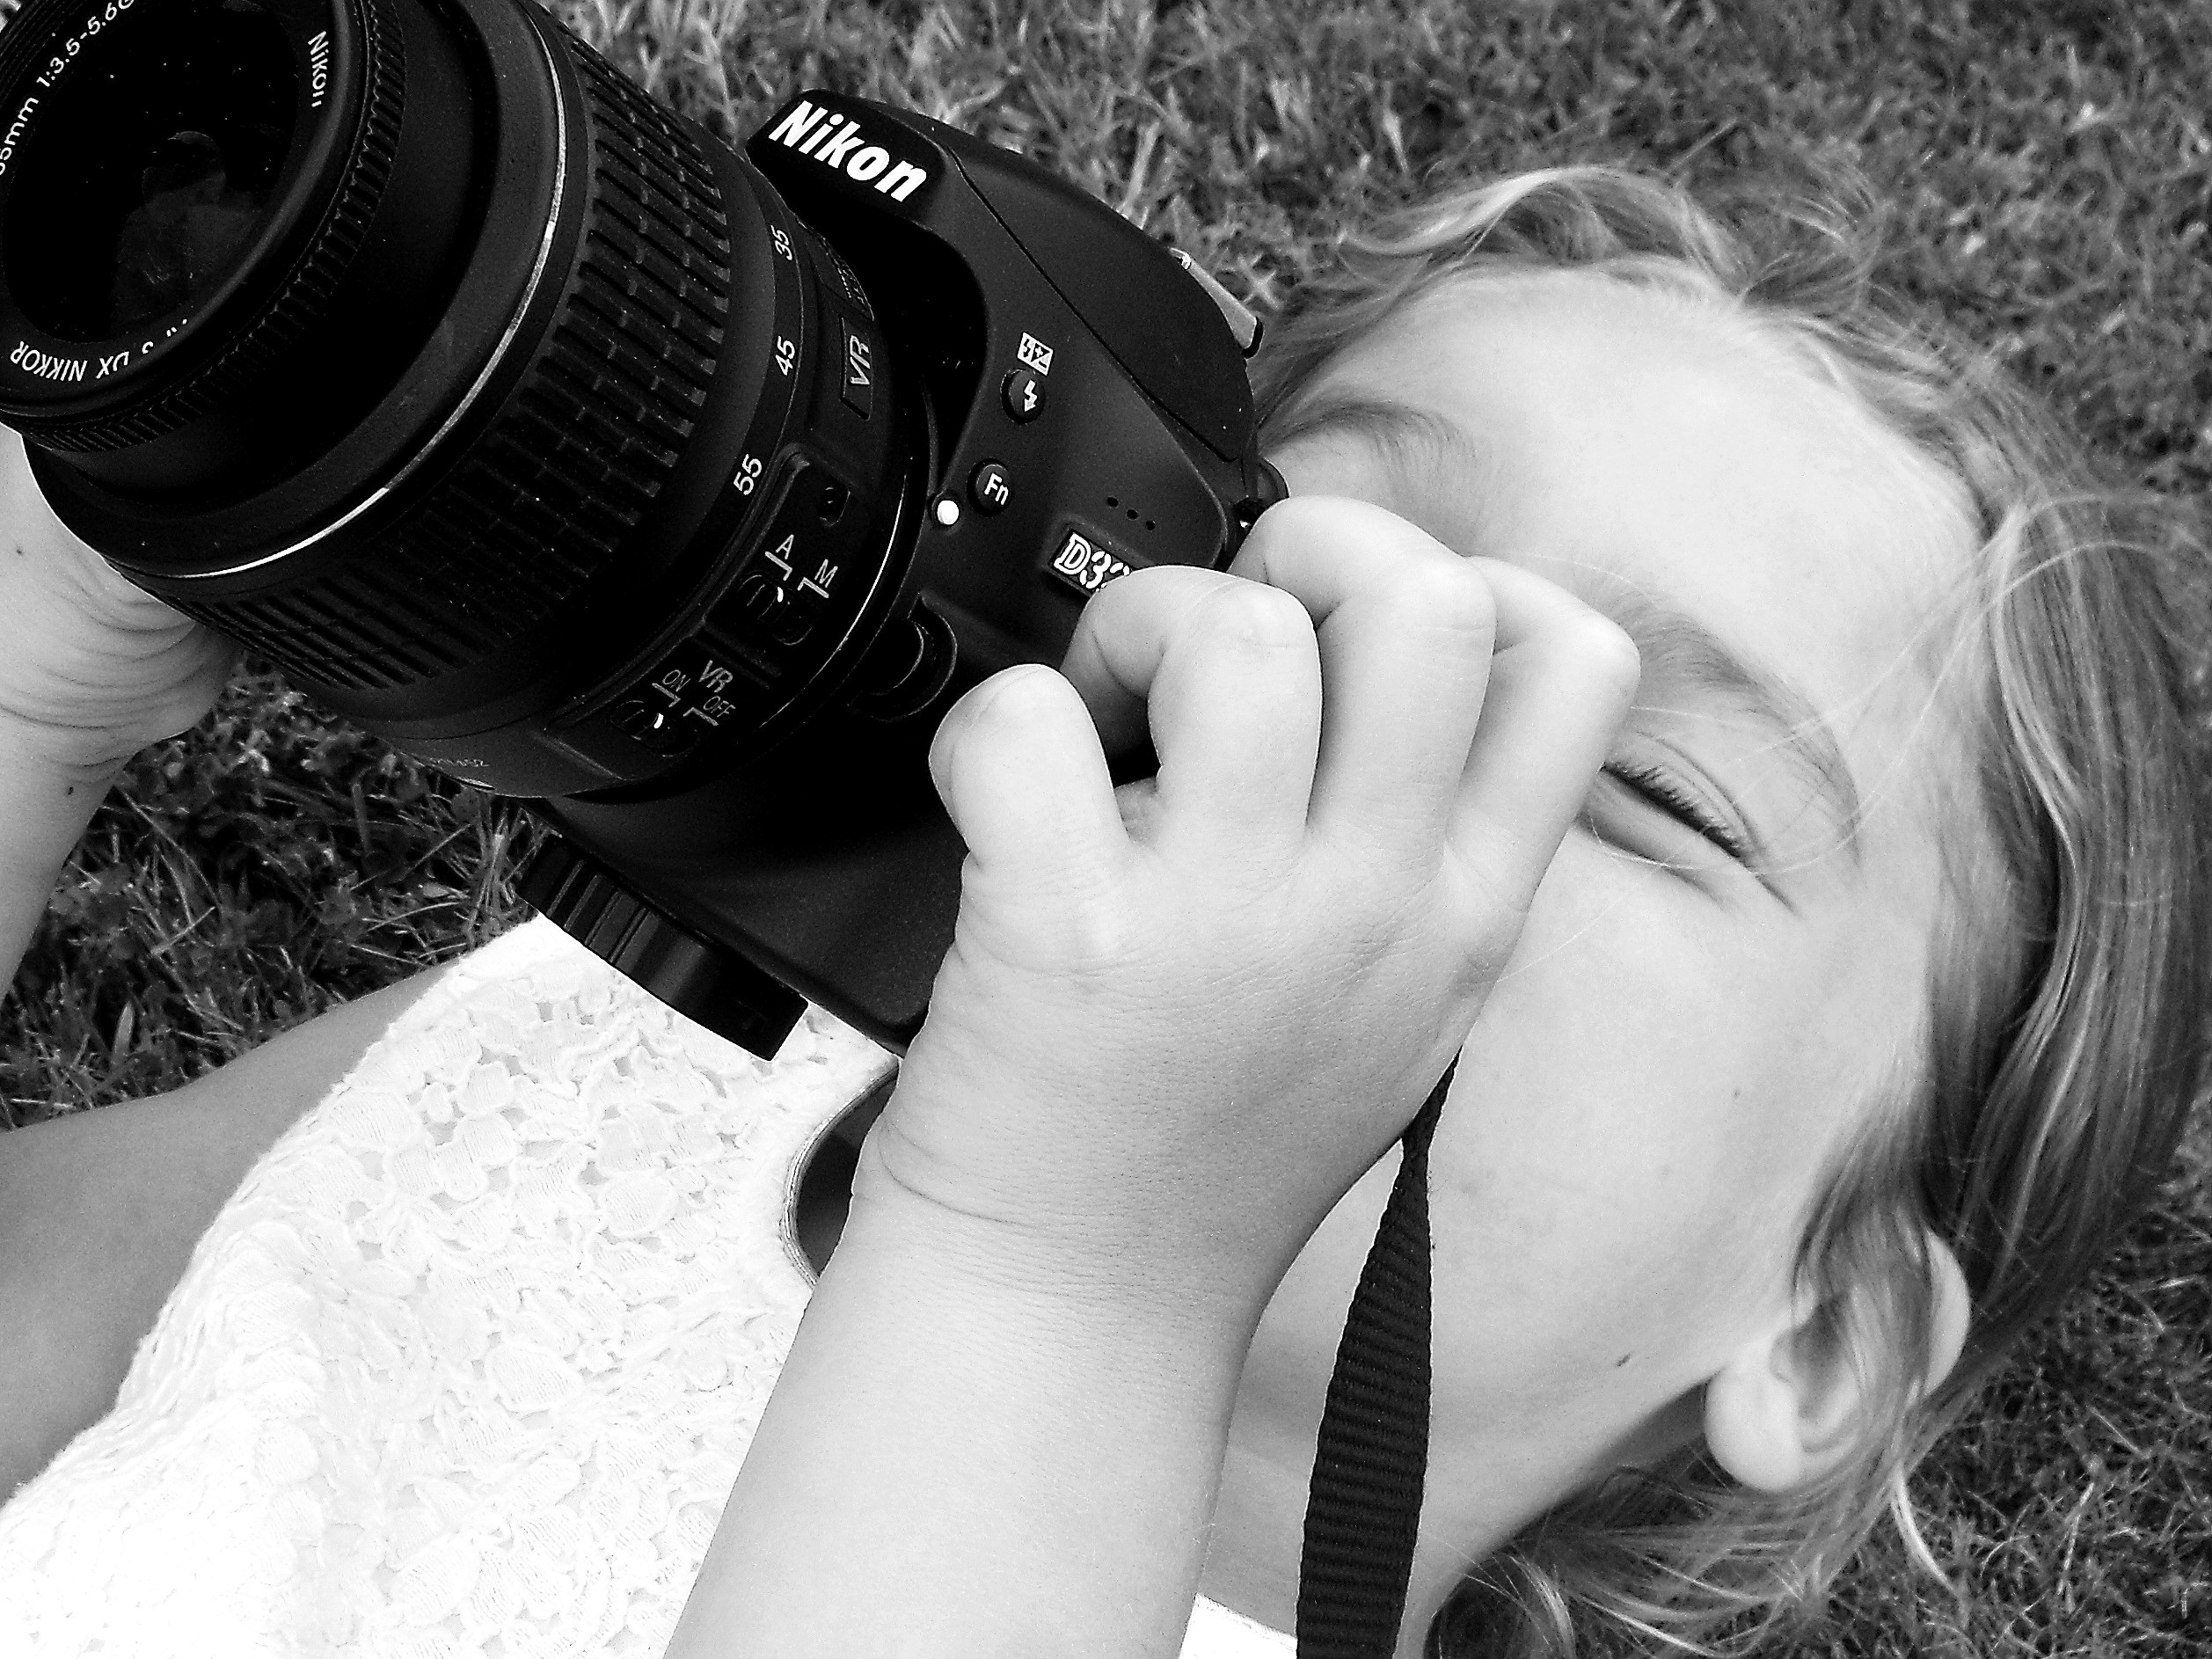
hand, person, black and white, girl, woman, white, photography, portrait, child, black, monochrome, laugh, device, eye, innocence, picture, photograph, beauty, joy, emotion, interaction, spontaneous, monochrome photography, portrait photography